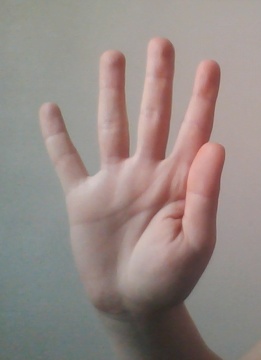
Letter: sheen